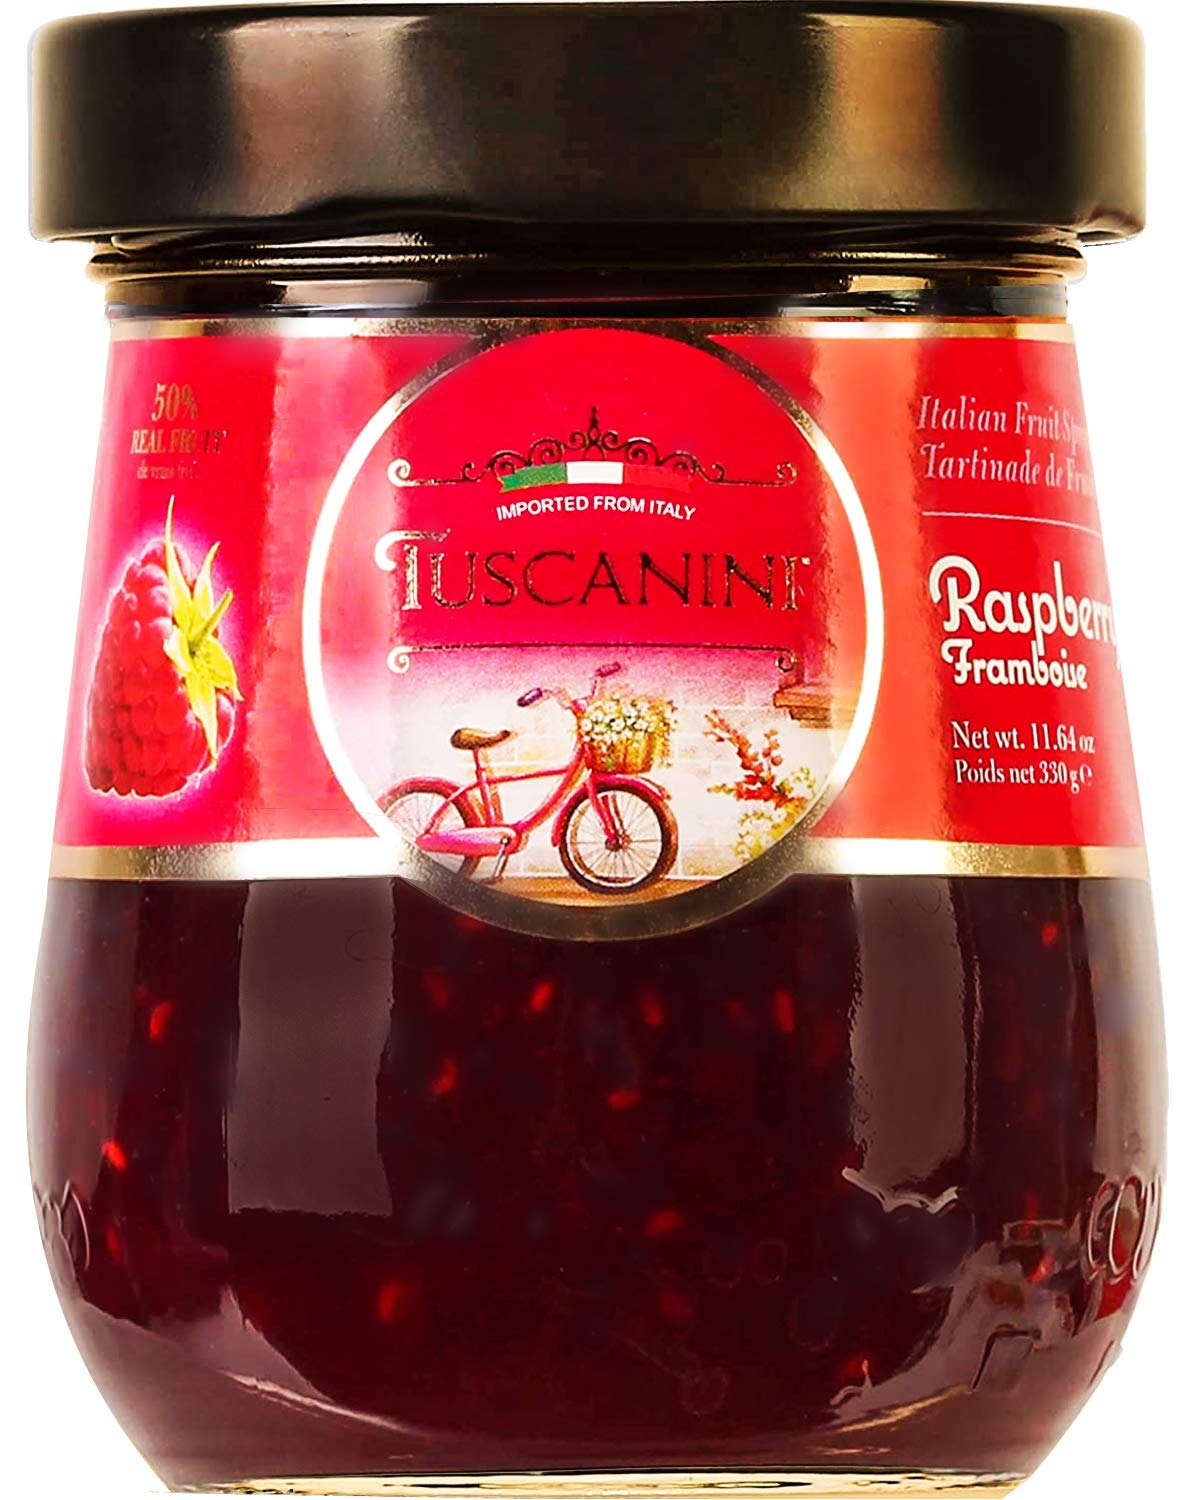
Item Name: Tuscanini Premium Italian Raspberry Preserves, 11.64 oz Jar, Spreadable Fruit Jam, No High Fructose Corn Syrup, No Preservatives, Non GMO, Gluten Free
Bullet Point 1: PREMIUM QUALITY - Italian Raspberry Jam Made with Real Italian Fruit
Bullet Point 2: NATURALLY BETTER - No High Fructose Corn Syrup, No Preservatives, Non GMO, Gluten Free
Bullet Point 3: VERSATILE- Recipe Ready, Spread it on bread, Mix it in Yogurts, Melt it Into a Glaze, the options are Endless
Bullet Point 4: GREAT FLAVOR - Taste and Feel the Difference, Mouth Watering Apricot Flavor
Bullet Point 5: CERTIFIED - Certified Kosher For Year Round Use Including Passover
Value: 11.64
Unit: Ounce

Price: 8.99